Injustice: Gods Among Us

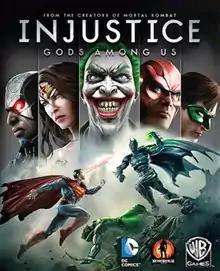
North American PS3 cover artwork featuring Cyborg, Wonder Woman, The Joker, The Flash, and Green Lantern in the background, and Superman, Green Arrow, and Batman in the foreground

Injustice: Gods Among Us is a 2013 fighting game developed by NetherRealm Studios and published by Warner Bros. Interactive Entertainment for the PlayStation 3, Wii U, and Xbox 360. It is the first installment in the "Injustice" franchise based upon the fictional universe of DC Comics. It was released in April 2013 in North America, Europe, and Australia, and June 2013 in Japan. An expanded version of the game, titled "Injustice: Gods Among Us – Ultimate Edition", was released in November 2013 for the PlayStation 3, PlayStation 4, PlayStation Vita, Windows, and Xbox 360. A free-to-play mobile app based on "Injustice" was also released for iOS and Android devices, which was then ported to arcade machines by Raw Thrills in the fall of 2017, months after the sequel's release. A of the same name, written by Tom Taylor, was released beginning in January 2013.